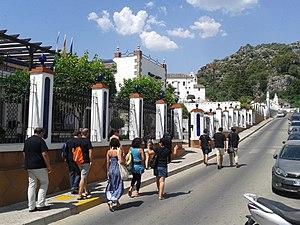
Ubrique est une ville d’Espagne, dans la province de Cadix, communauté autonome d’Andalousie.